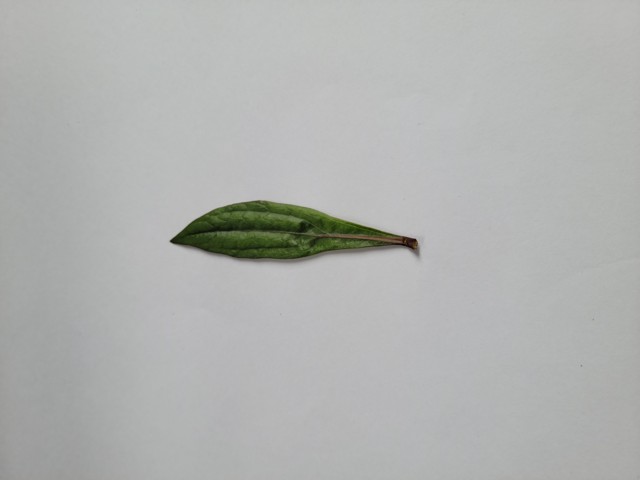
Plant: ayapan